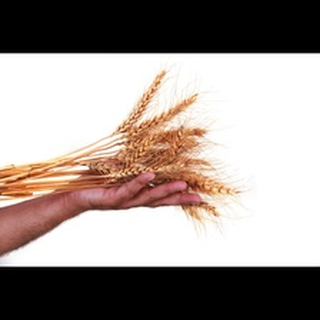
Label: wheat_blast